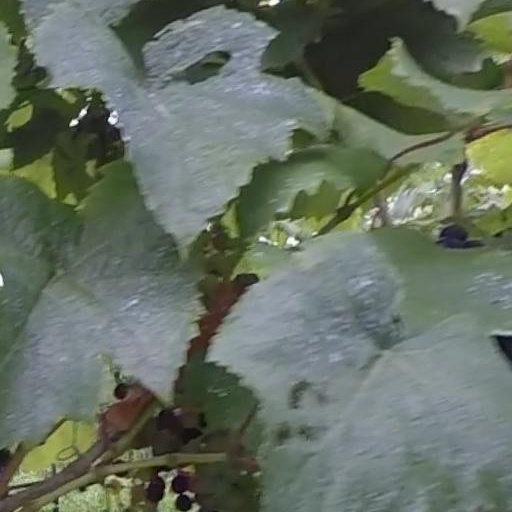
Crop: grape